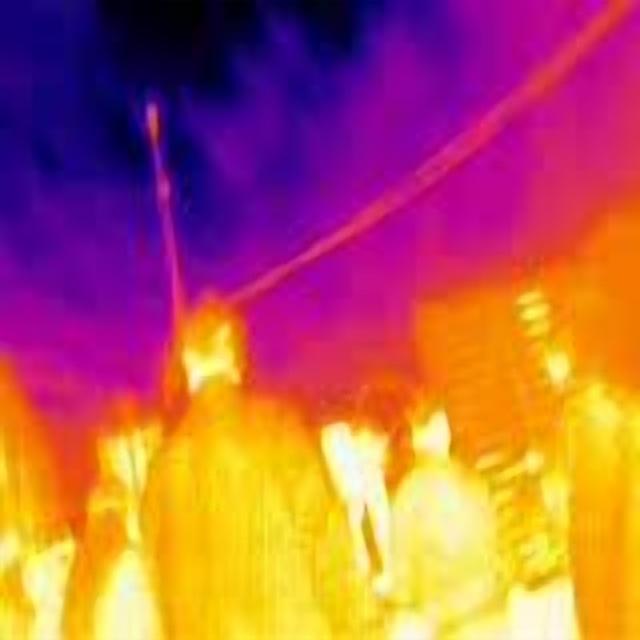
Detected objects:
label: person
label: person
label: person
label: person
label: person